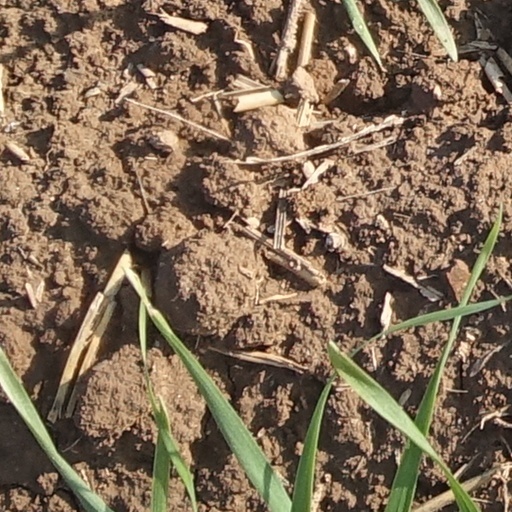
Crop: wheat